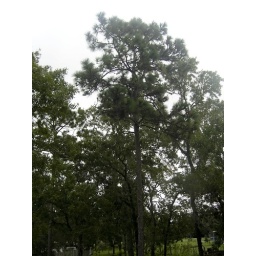
Tall pine in center of field